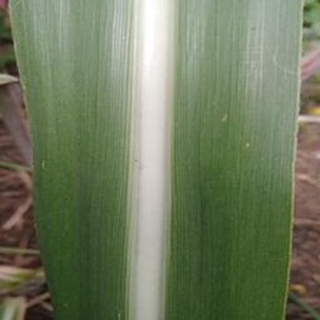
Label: healthy_sugarcane